Sevillanas

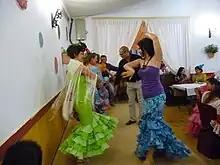
Dancing sevillanas

Sevillanas are a type of folk music and dance of Sevilla and its region. They were derived from the Seguidilla, an old Castilian folk music and dance genre. In the nineteenth century they were influenced by Flamenco. They have a relatively limited musical pattern but are rich in lyrics based on country life, virgins, country towns, neighborhoods, pilgrimage, and love themes.